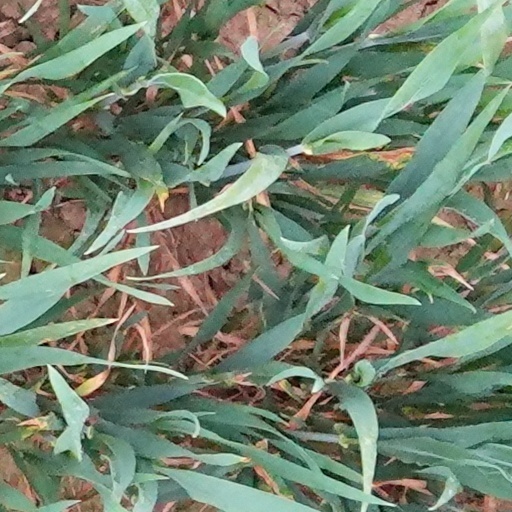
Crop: wheat